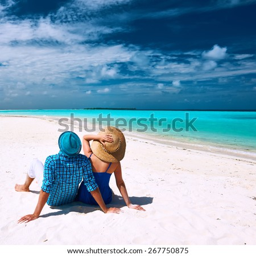
couple in blue on a tropical beach